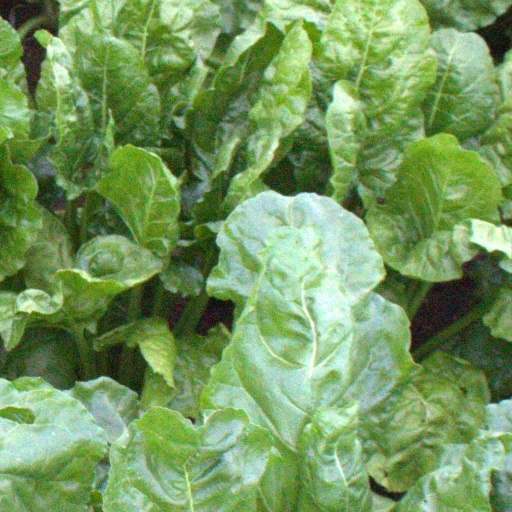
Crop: sugar beet